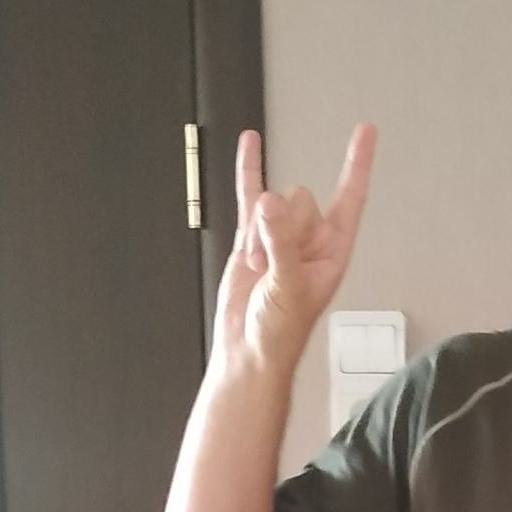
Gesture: rock